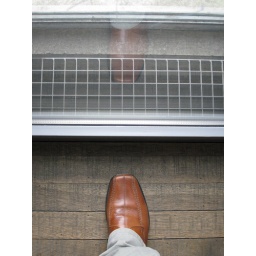
Looking out across the millennium bridge I saw an interesting reflection in the double glazed windows at the Tate.